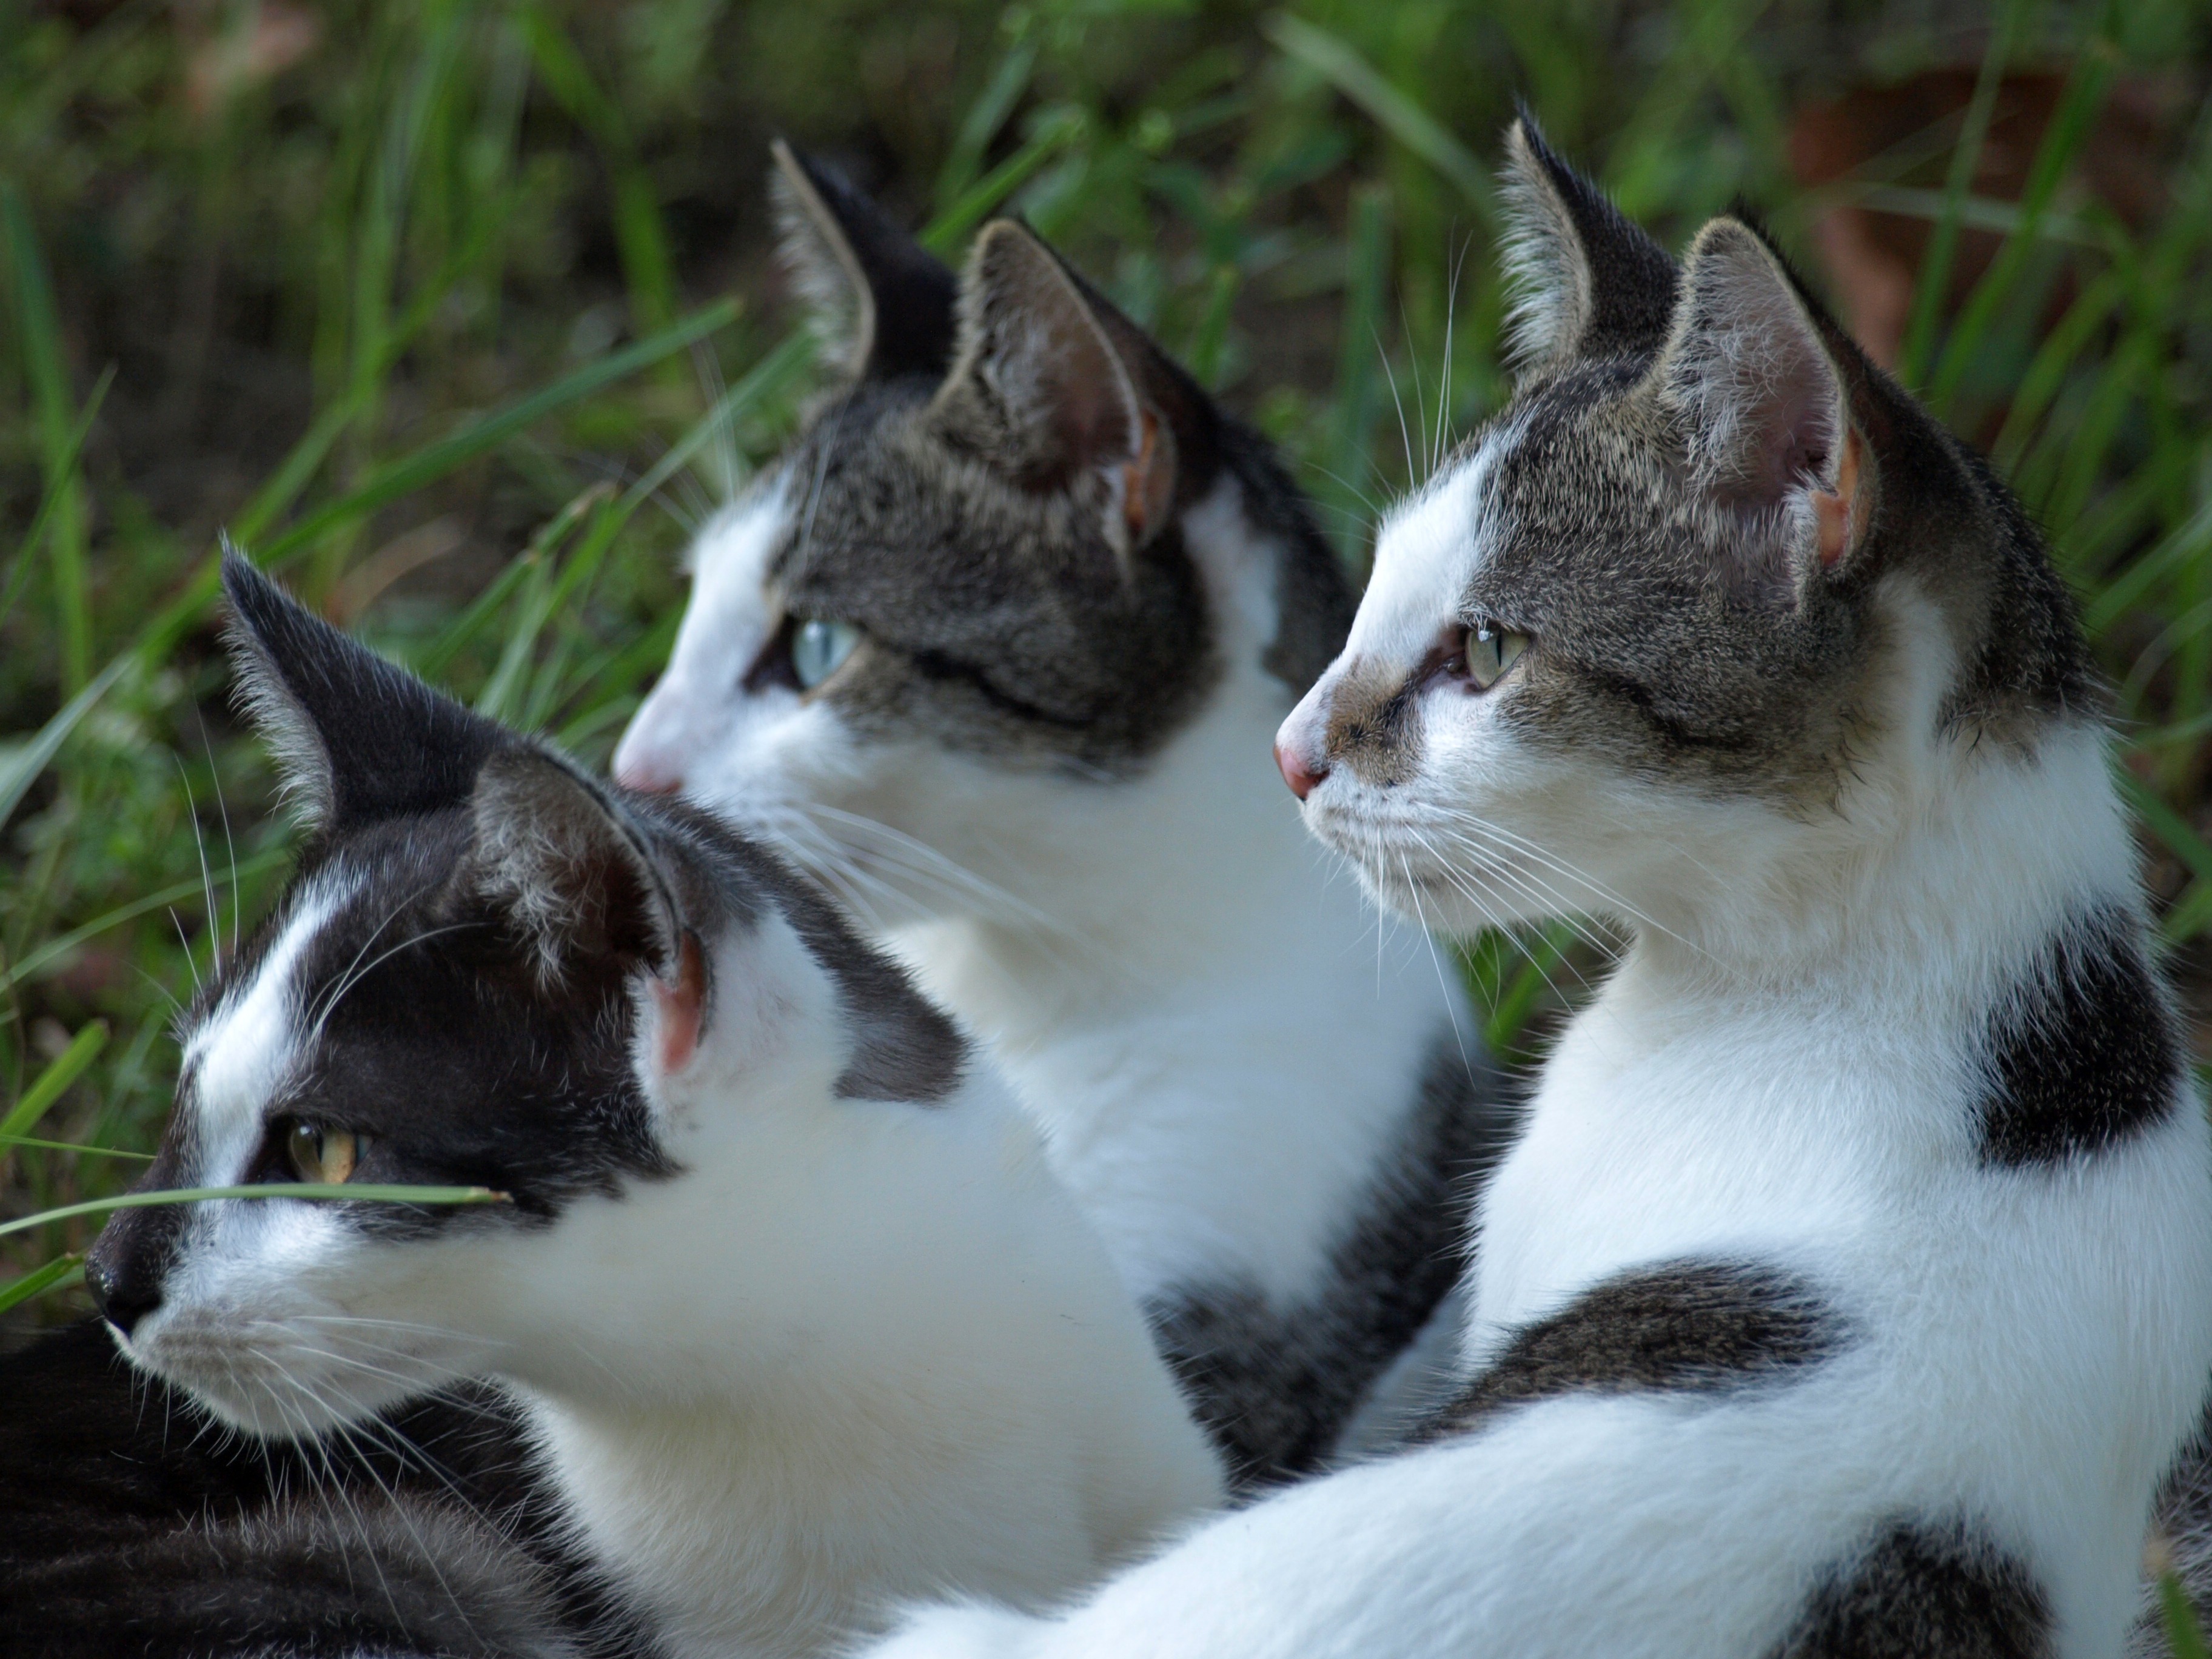
grass, group, cute, young, fluffy, cat, mammal, snowshoe, pets, cats, nose, whiskers, animals, ears, vertebrate, curious, alert, european shorthair, small to medium sized cats, cat like mammal, domestic short haired cat